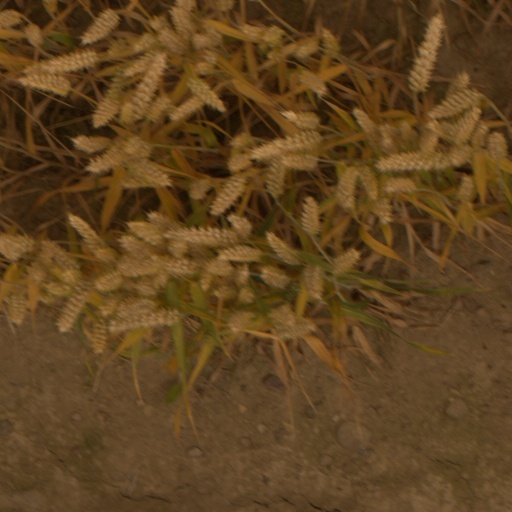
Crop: wheat